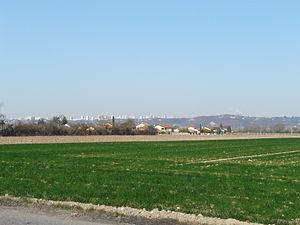
Terres agricoles à Vaulx-en-Velin proches du ""Bourg"". Au fond, la Cotière et les tours de Rillieux-la-Pape."
Vaulx-en-Velin, prononcé [voɑ̃vlɛ̃] ou [voɑ̃vəlɛ̃], est une commune française située dans la métropole de Lyon en région Auvergne-Rhône-Alpes. Située dans la banlieue est de Lyon, elle fait partie des communes dites de l'Est lyonnais, tout comme Bron ou Décines-Charpieu. Ses habitants sont appelés les Vaudais.